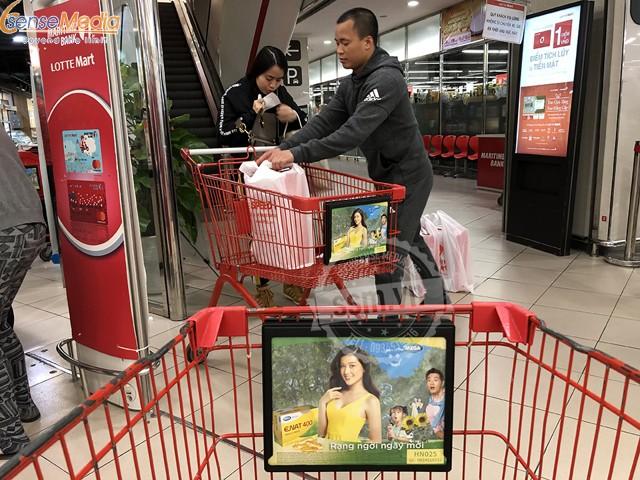
có một cái xe đẩy siêu thị xuất hiện ở gần người đàn ông và người phụ nữ